Funambulus

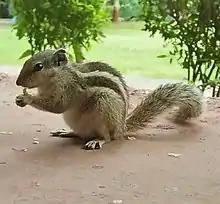
A squirrel apparently appearing to give a thumbs up but is actually eating maize grain.

Funambulus is a genus of rodents in the Sciuridae (squirrel) family, the only one in tribe Funambulini. It contains these species: